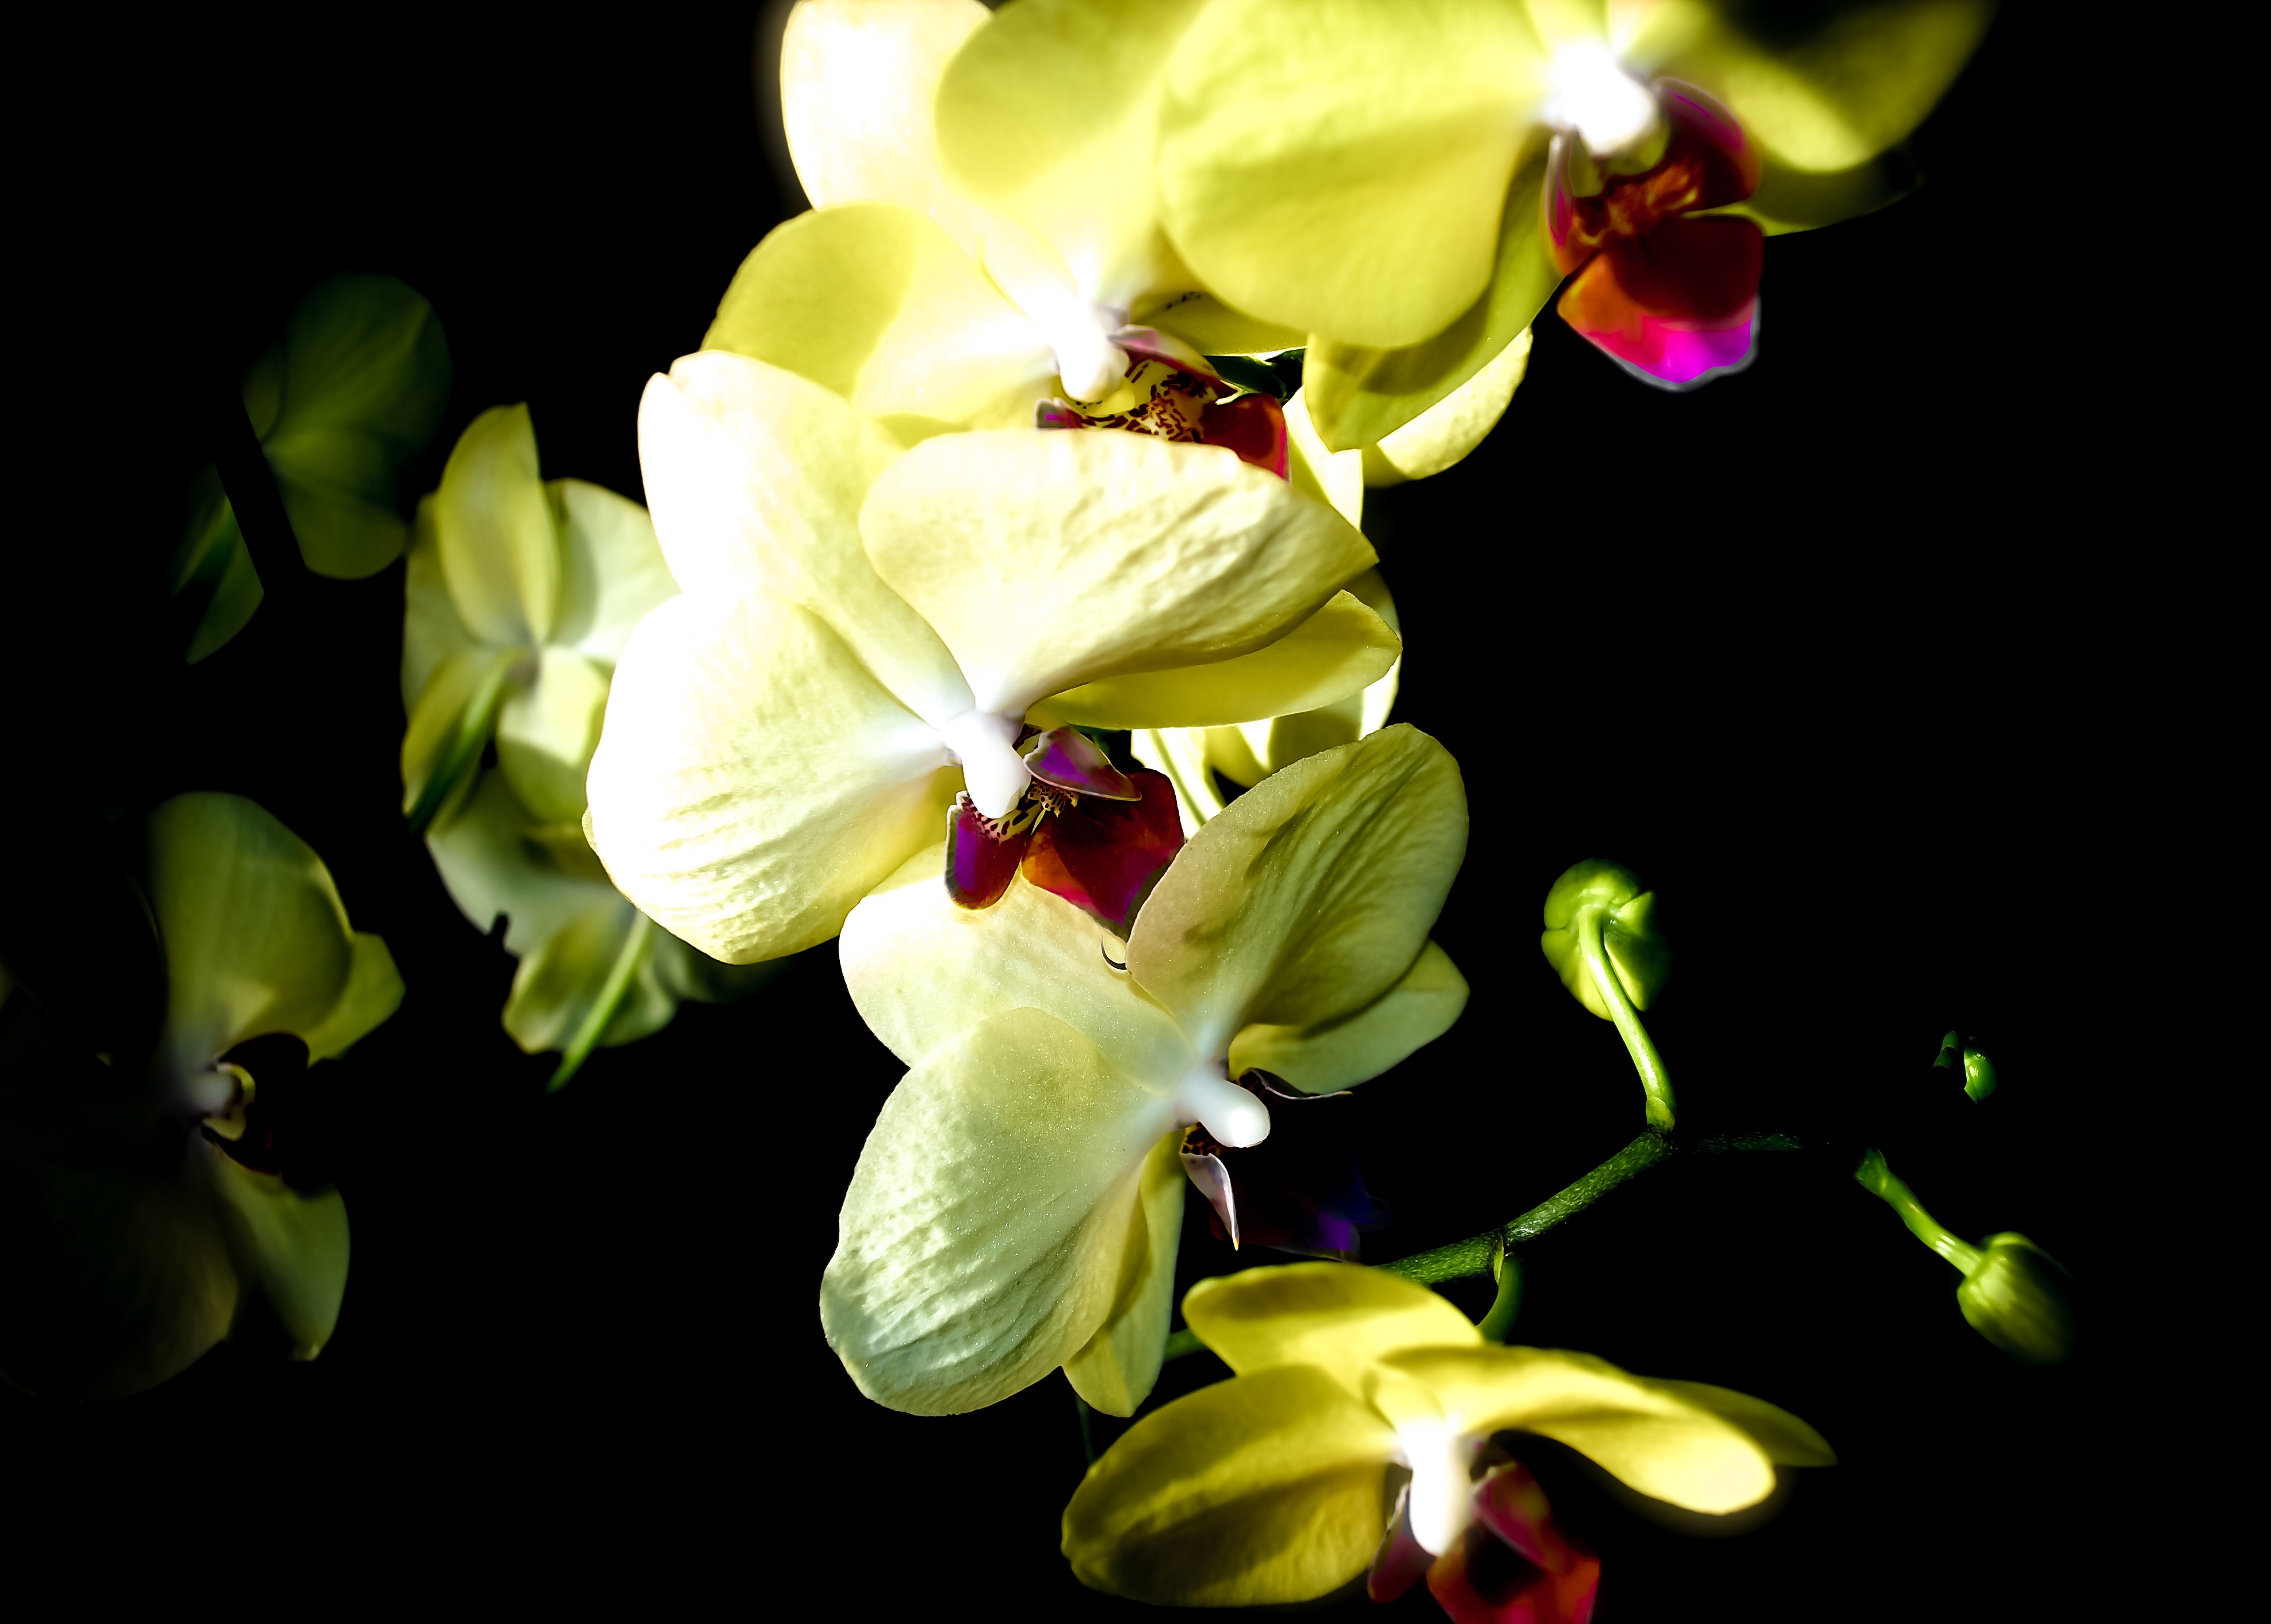
nature, blossom, plant, photography, leaf, flower, petal, bloom, green, botany, colorful, yellow, garden, flora, plants, orchid, wildflower, flowers, close up, beauty, orchids, breeding, nursery, coloured, macro photography, flowering plant, dendrobium, land plant, moth orchid, violet family